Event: Nepal Earthquake
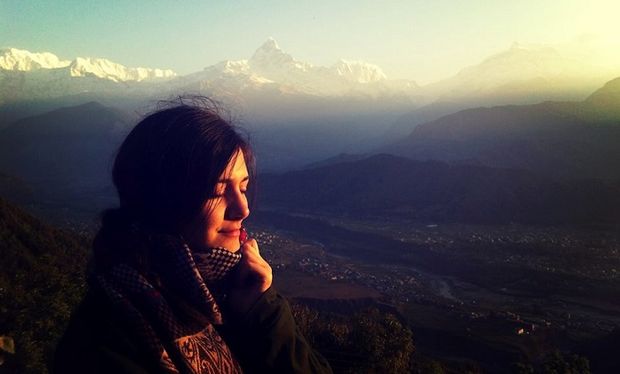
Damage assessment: no_damage